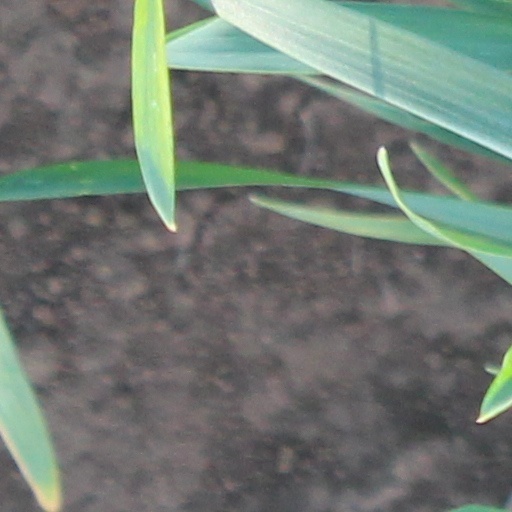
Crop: wheat